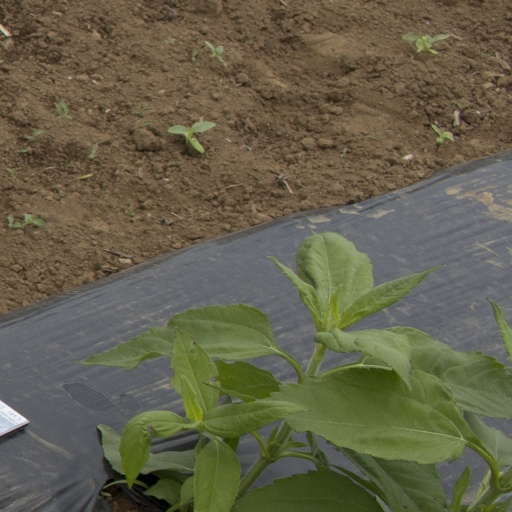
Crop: Jerusalem artichoke